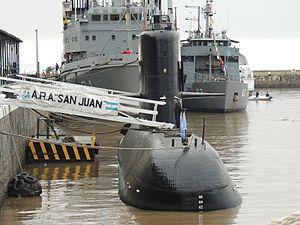
La disparition du sous-marin ARA San Juan est annoncée par le commandement de la marine argentine le 17 novembre 2017. Le contact est perdu avec le ARA San Juan (S-42), un sous-marin de classe Santa Cruz, depuis que celui-ci a envoyé sa position pour la dernière fois le 15 novembre 2017 à 430 km de la côte argentine. L'annonce de la découverte de l'épave est faite un an plus tard, le 16 novembre 2018.
Le ARA San Juan (S-42) est un sous-marin diesel-électrique de la classe « Santa Cruz » en service dans la Marine argentine de 1985 à 2017, date de son naufrage, et dont l'épave est localisée le 16 novembre 2018.